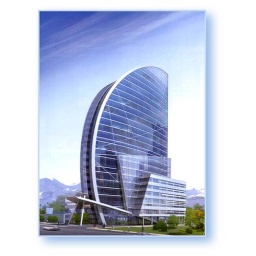
Westfracht Schwergut-Logistik opens a new office in Mongolia: Artist rendition of the building